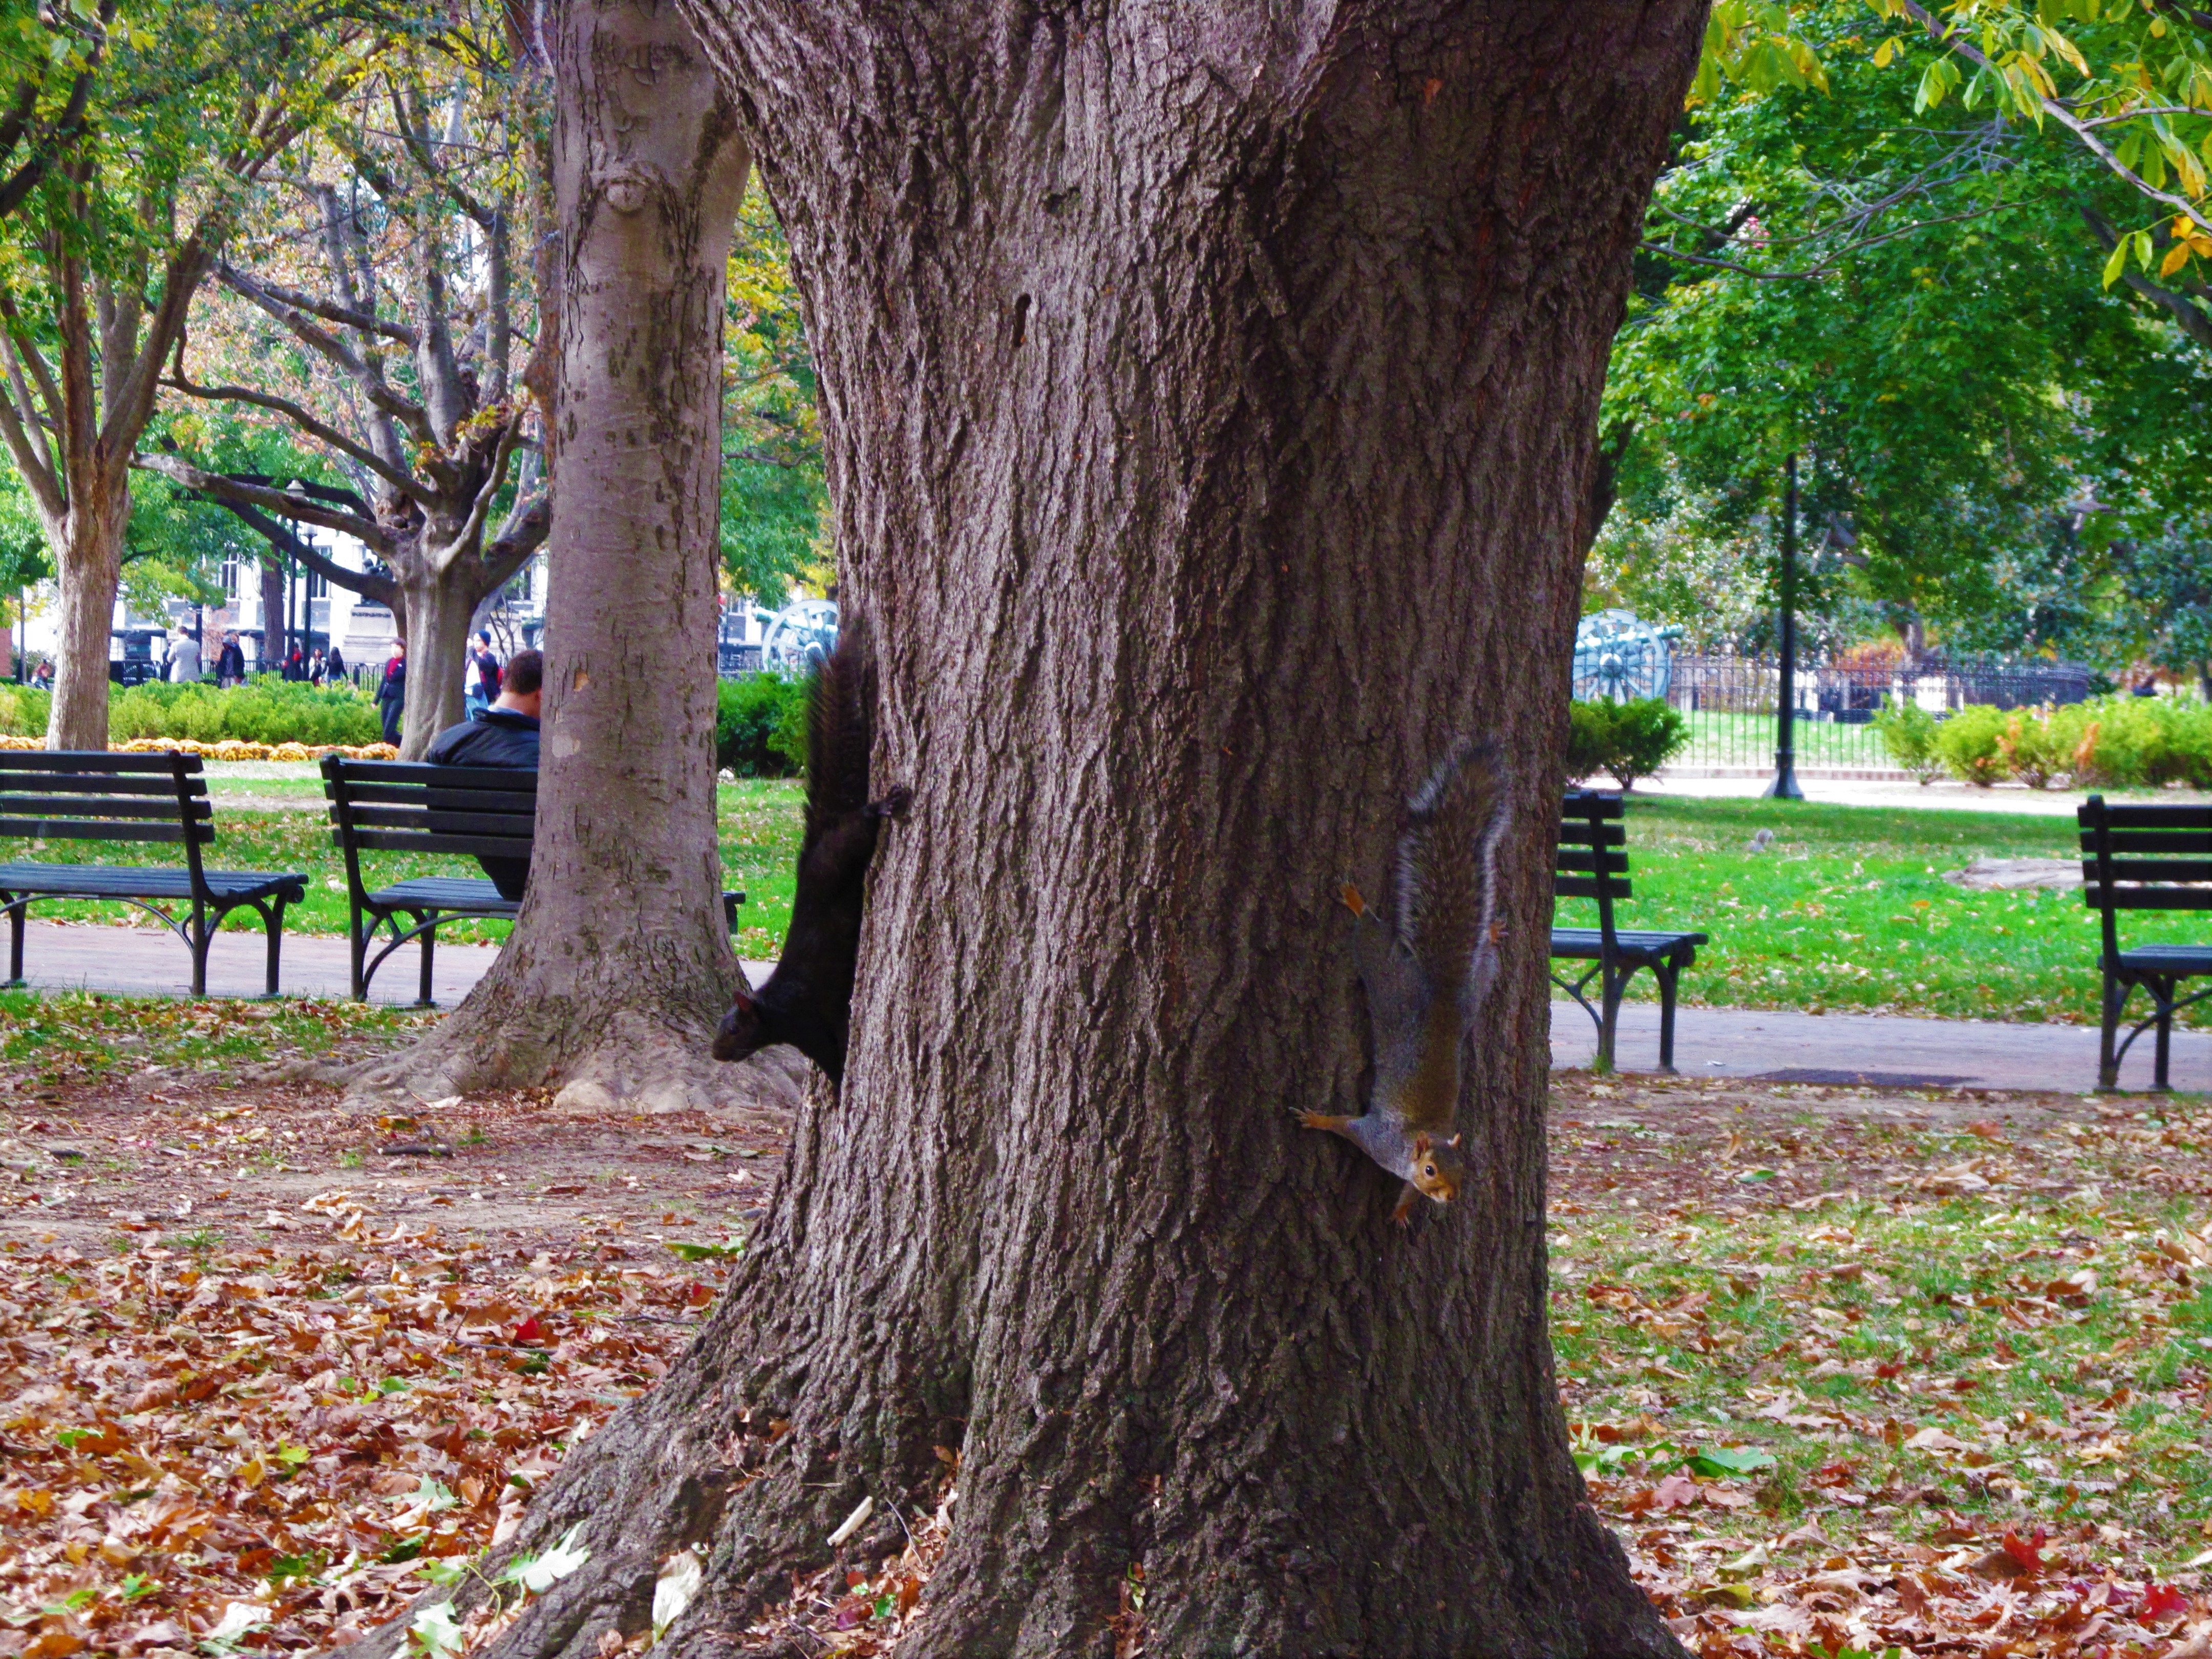
tree, plant, wood, leaf, flower, trunk, spring, autumn, park, botany, garden, season, deciduous, grove, woodland, flowering plant, woody plant, land plant